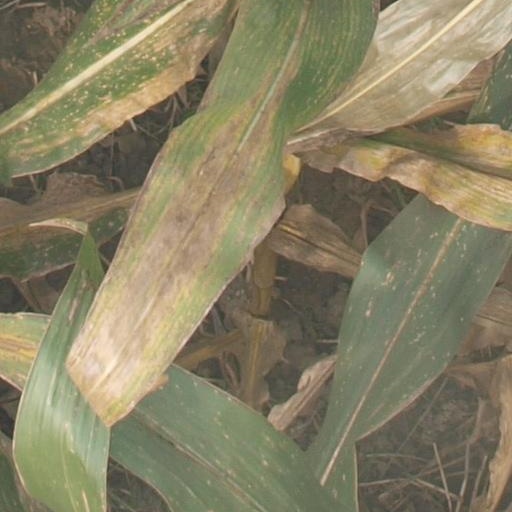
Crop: maize; corn